Samtens station

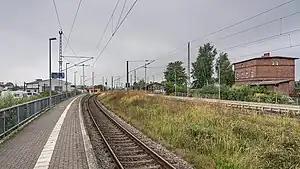
2022

Samtens is a railway station in the town of Samtens, Mecklenburg-Vorpommern, Germany. The station lies on the Stralsund-Sassnitz railway and the train services are operated by Ostdeutsche Eisenbahn GmbH.